Gouffier of Lastours

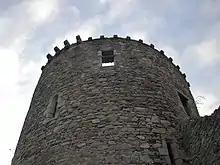
The ruins of the Château de Lastours.

On 23 December 1095 he heard Pope Urban II preach the crusade at Limoges. Gouffier and his brothers joined the crusade, initially travelling in the army of their suzerain, Raymond IV of Toulouse, and of the papal legate Adhemar of Le Puy.